The Tyrant Falls in Love

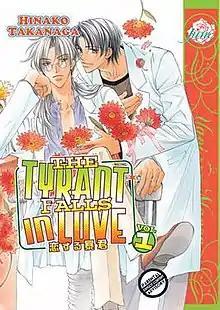
Juné's cover for Vol 1 of the US license

is a Japanese "yaoi" manga series written and illustrated by Hinako Takanaga. "The Tyrant Falls in Love" is a sequel to Takanaga's series "Challengers". The series has appeared on manga best-seller lists both in Japan and in Germany, and the long-delayed US release has been labeled "one of the most highly-anticipated "Yaoi" releases ever". The series is licensed in English by Juné. It is also licensed in German by Tokyopop Germany with the title "Verliebter Tyrann", in Polish by Kotori with the title "Zakochany Tyran", and in French by Taifu Comics with the title "The Tyrant Who Fall in Love".